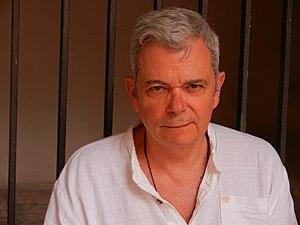
Photo de l'auteur
Jean Védrines, né à Montluçon en 1955, est un romancier français.